Saxtons River, Vermont

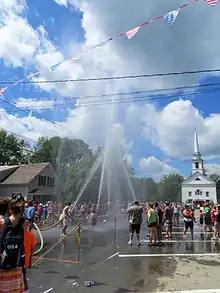
Start of a game of water polo on Main St, Saxtons River, after the 4th of July parade in 2013. The game is played by volunteer firefighters with fire hoses, trying to spray the ball down the street to a goal. Looking west at the Saxtons River Historical Society (a former Congregational church).

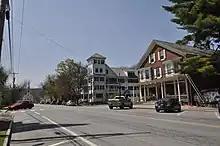
Main Street Saxtons River — showcasing the Inn at Saxtons River and the Village Market on the right

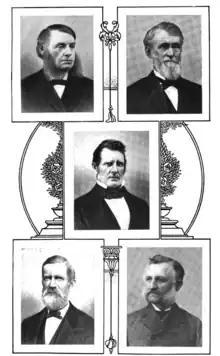
19th Century Woolen Manufacturers of Saxtons River

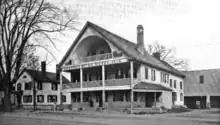
The Saxton's River Hotel [sic] before it was taken down in 1903.

Saxtons River is an incorporated village in the town of Rockingham in Windham County, Vermont, United States. The population was 479 at the 2020 census. For over a hundred years, Saxtons River has been the home of Vermont Academy, an independent secondary school. Most of the village is a historic district listed on the National Register of Historic Places in 1986 as Saxtons River Village Historic District.